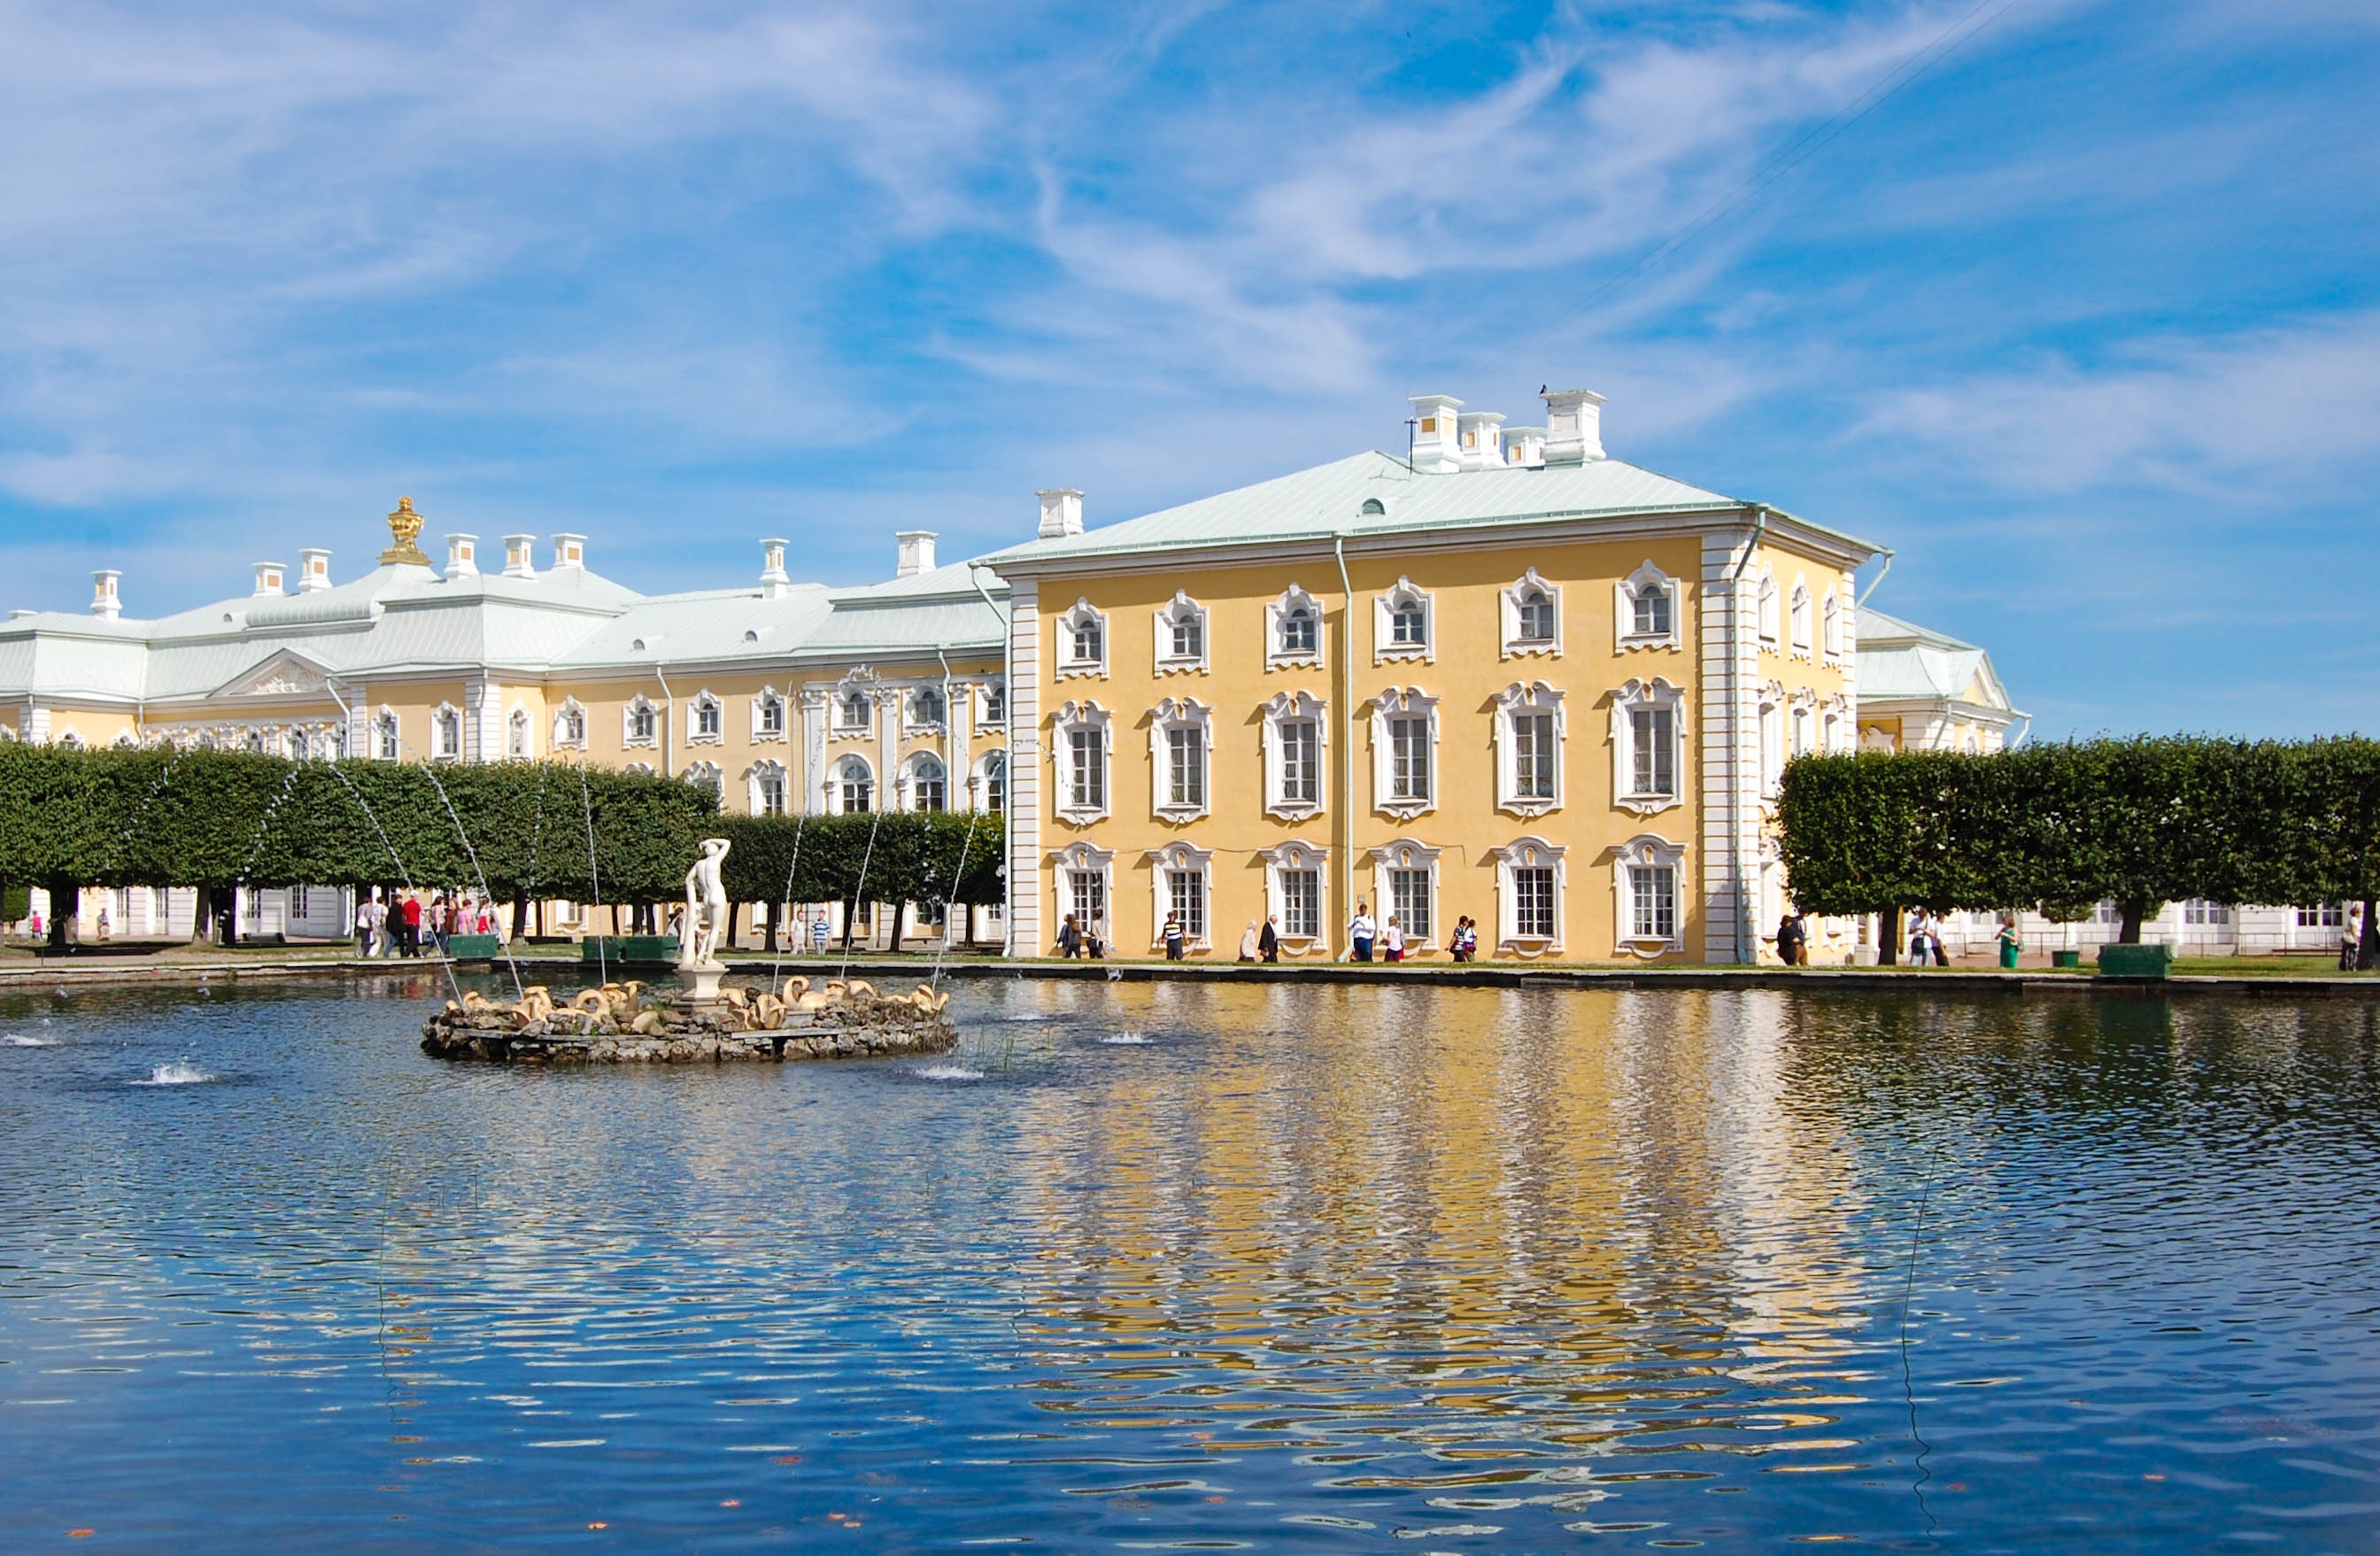
tree, water, nature, dock, architecture, people, sky, building, palace, photo, summer, travel, pond, statue, golden, reflection, journey, color, park, exterior, marina, object, garden, tourism, outdoors, sculpture, art, place, peter, gold, on, resort, single, directions, decorative, vertical, fountain, culture, history, image, famous, heritage, peters, estate, russia, traditional, baroque, reflection in the water, saint petersburg, mirror reflection, peterhof, petrodvorets peterhof, richly